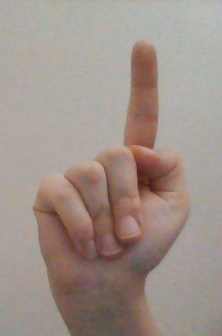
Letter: bb